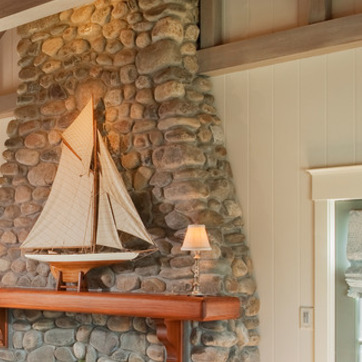
Material: stone